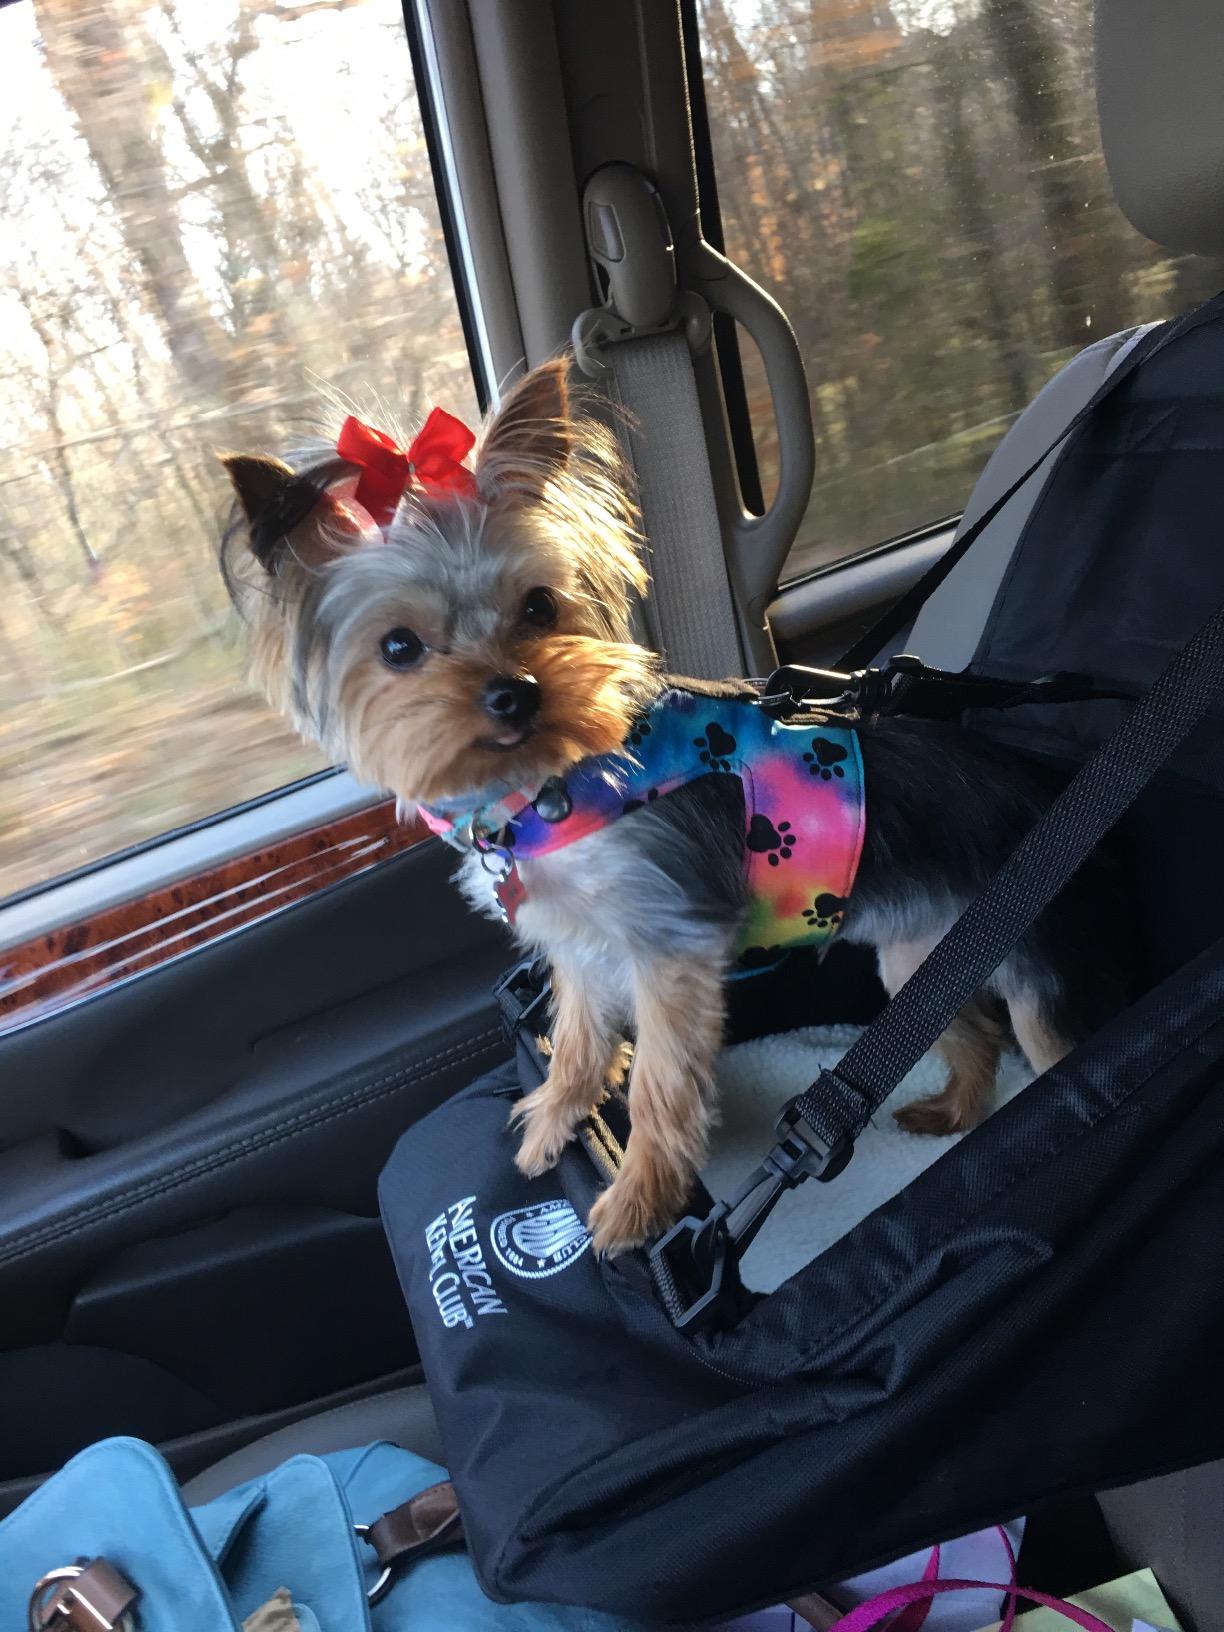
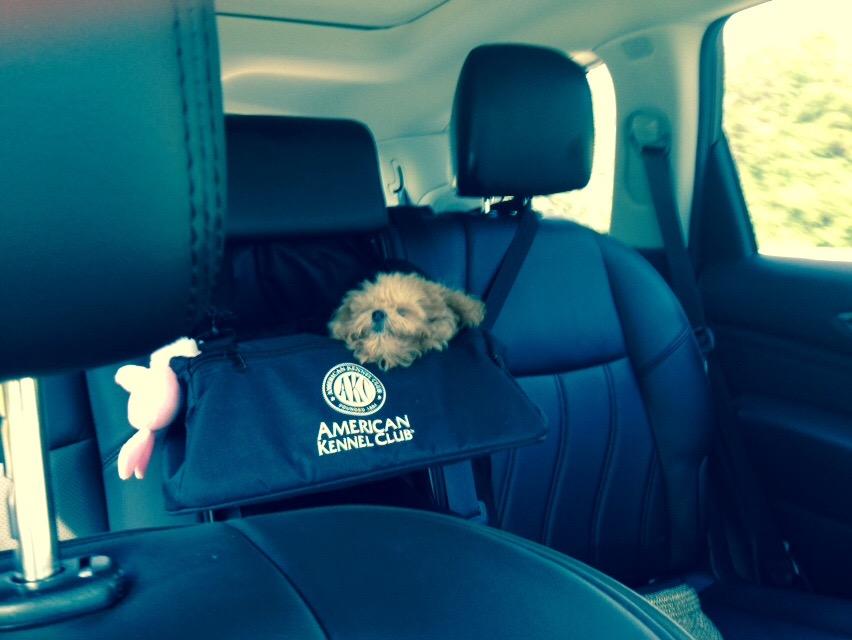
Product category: items_kennel
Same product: yes